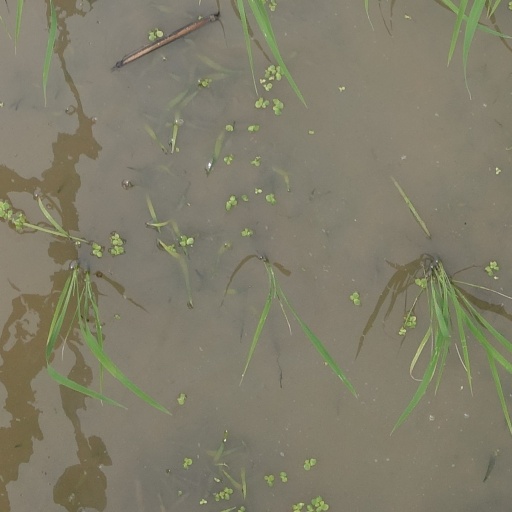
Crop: rice